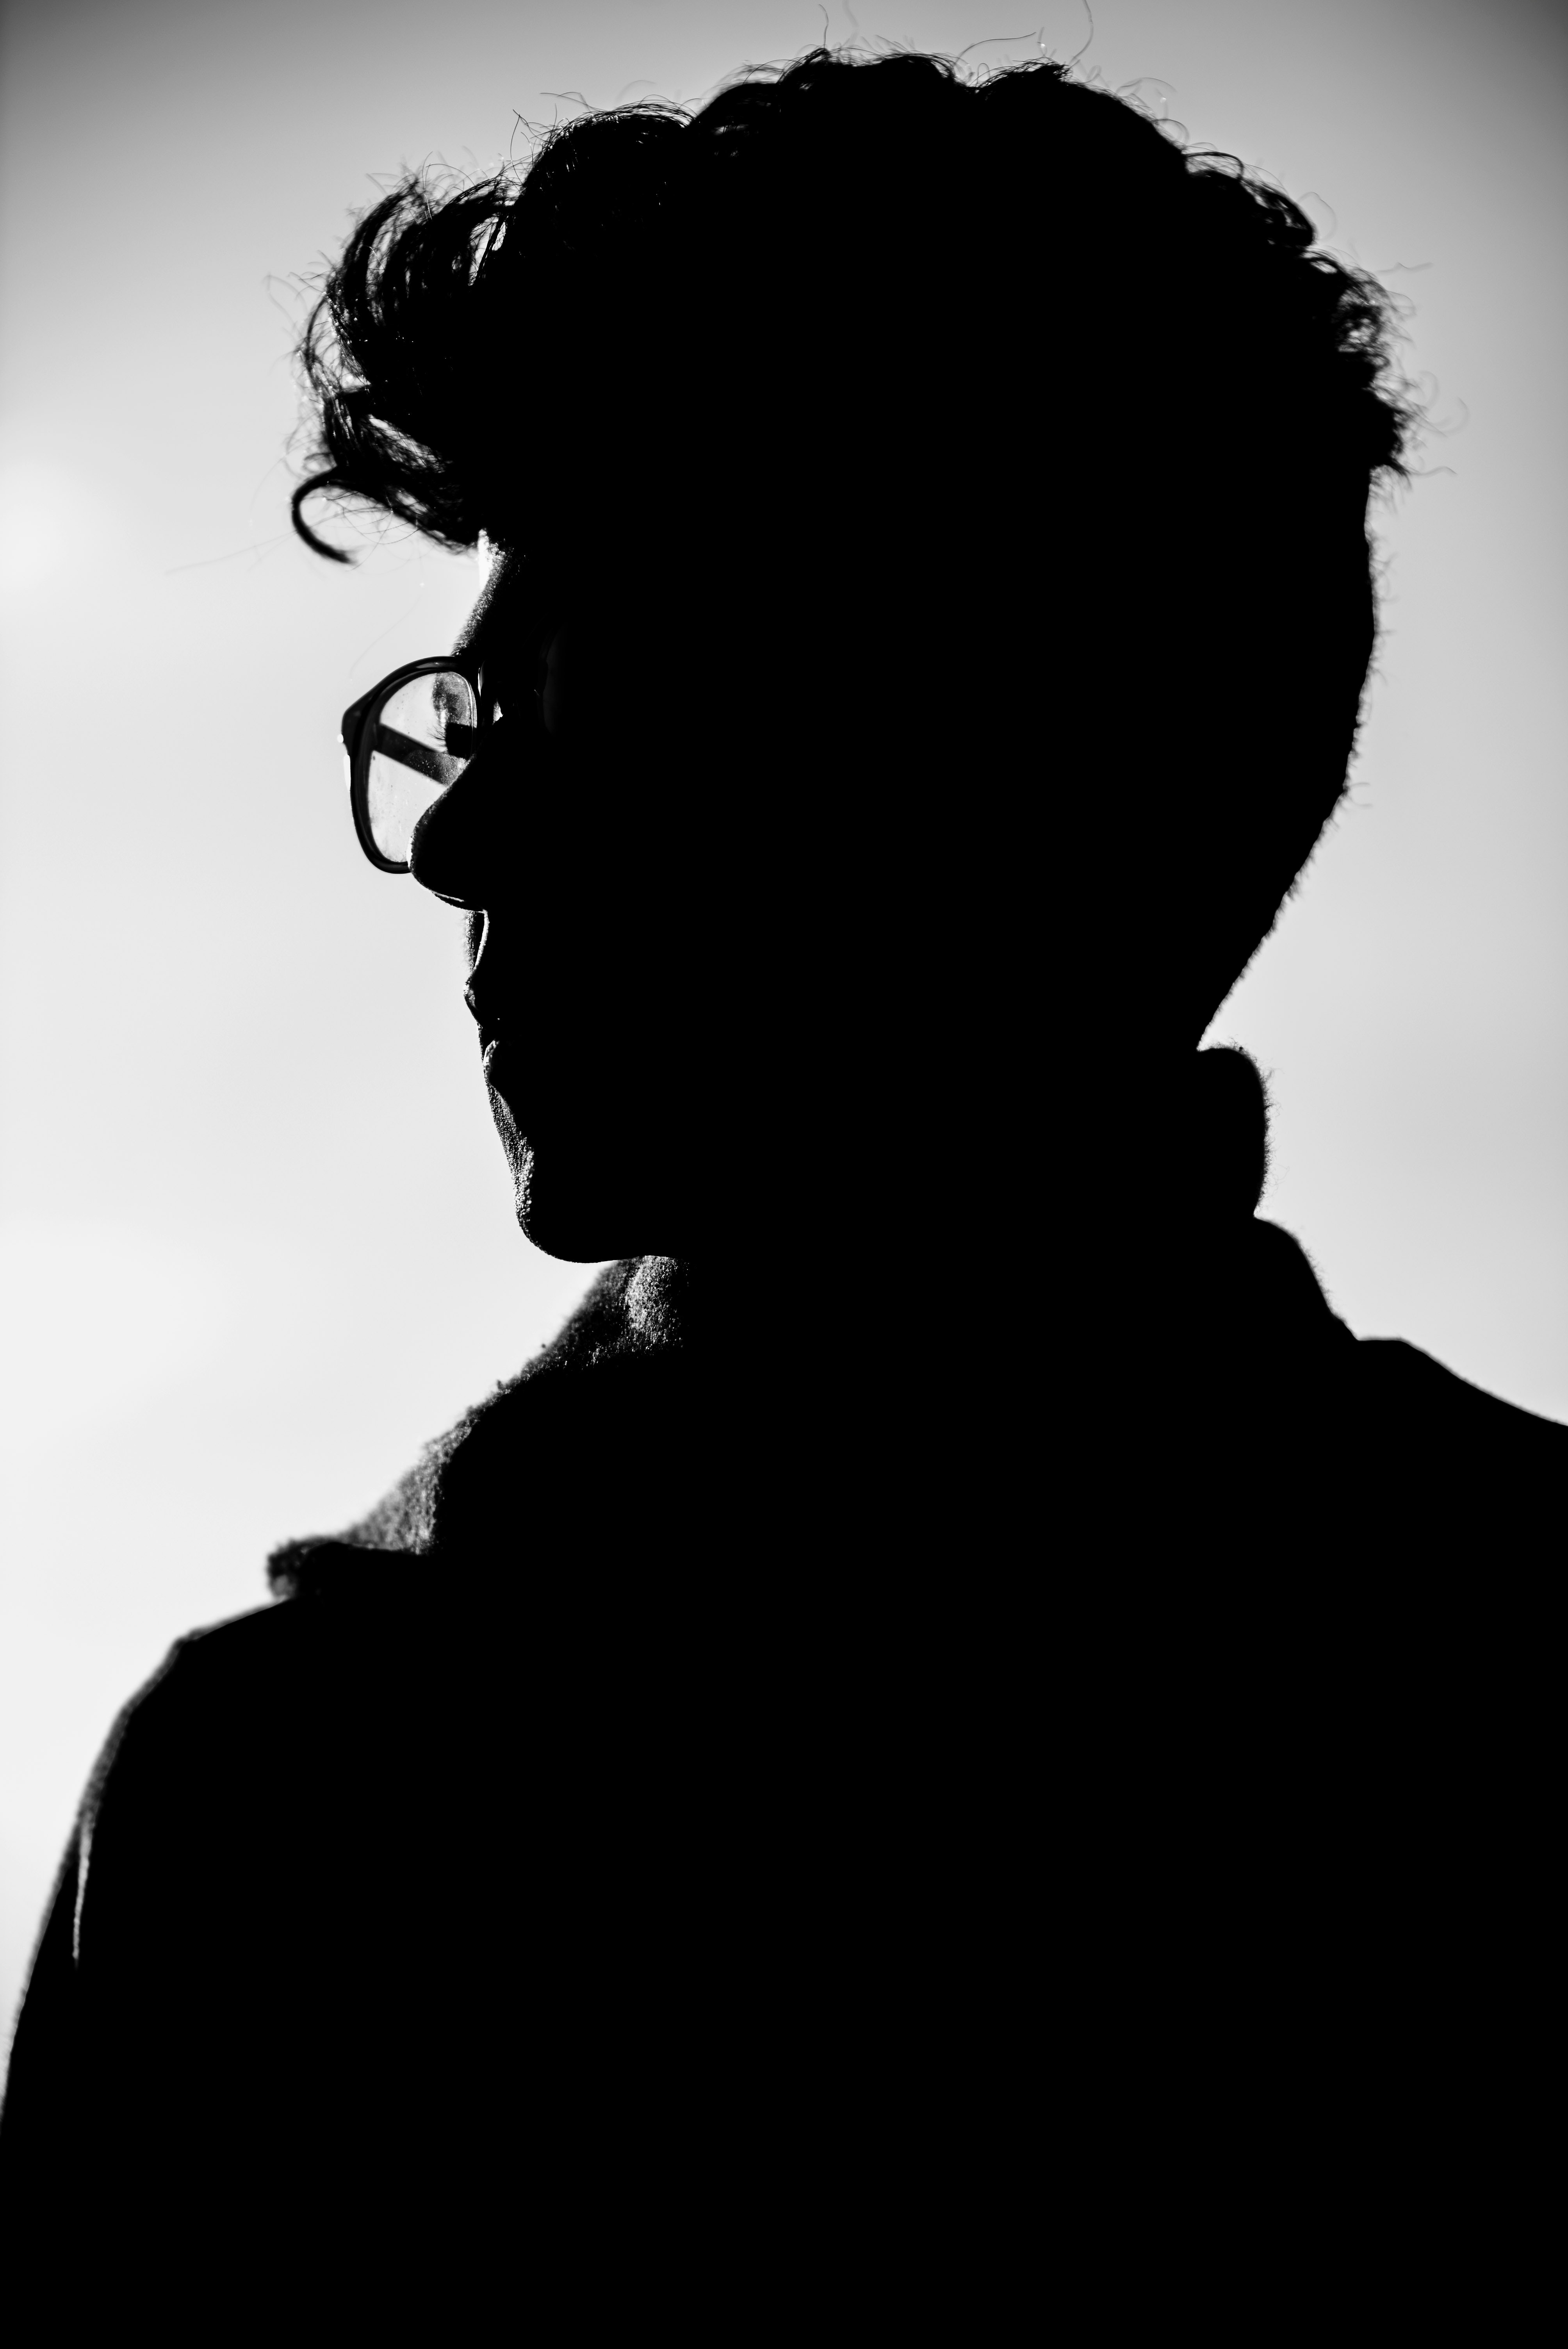
black, white, silhouette, black and white, backlighting, photography, human, shadow, monochrome, monochrome photography, portrait, neck, portrait photography, stock photography, black hair, style